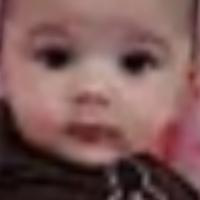
Age group: age 01-10